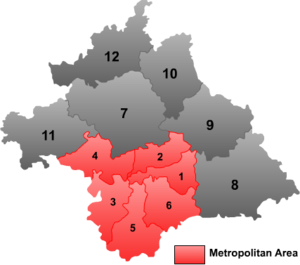
Nanning / Administrative enheder
Kort over Nanning
Nanning er en kinesisk mellemstor by og by på præfekturniveau som er hovedstad i den autonome region Guangxi i det sydlige Kina nær grænsen til Vietnam. Byprefekturet har areal på 22.112 km², og befolkningen anslås til 7,29 millioner mennesker.Det er kendt som "Green City" på grund af sin overflod af frodige tropiske løv; Sommeren er meget længere end vinteren.